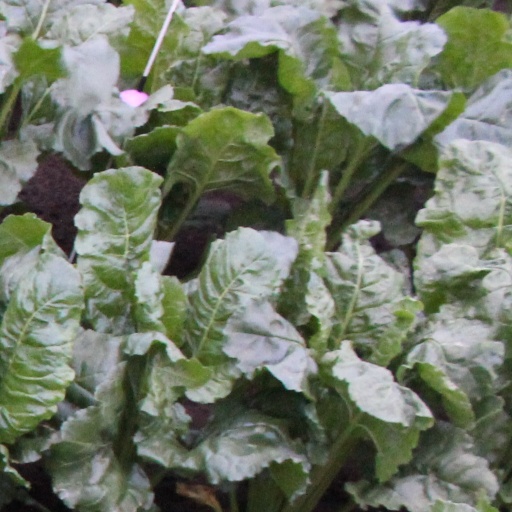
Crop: sugar beet